Tru Love (film)

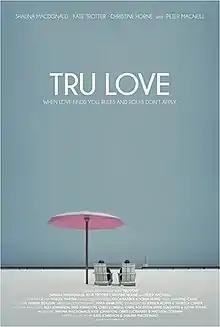
Film poster

Tru Love is a 2013 Canadian drama film written, directed, and produced by Kate Johnston and Shauna MacDonald. The film revolves around the relationships between a lesbian with commitment issues, a widowed mother and her workaholic daughter.